Religion in Japan

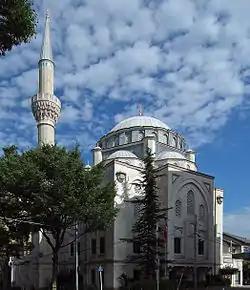
Tokyo Mosque, built in Ottoman style

Islam (イスラム教 "Isuramukyō") in Japan is mostly represented by small immigrant communities from other parts of Asia. In 2008, Keiko Sakurai estimated that 80–90% of the Muslims in Japan were foreign-born migrants primarily from Indonesia, Pakistan, Bangladesh, and Iran. It has been estimated that the Muslim immigrant population amounts to 10,000–50,000 people, while the "estimated number of Japanese Muslims ranges from thousands to tens of thousands".